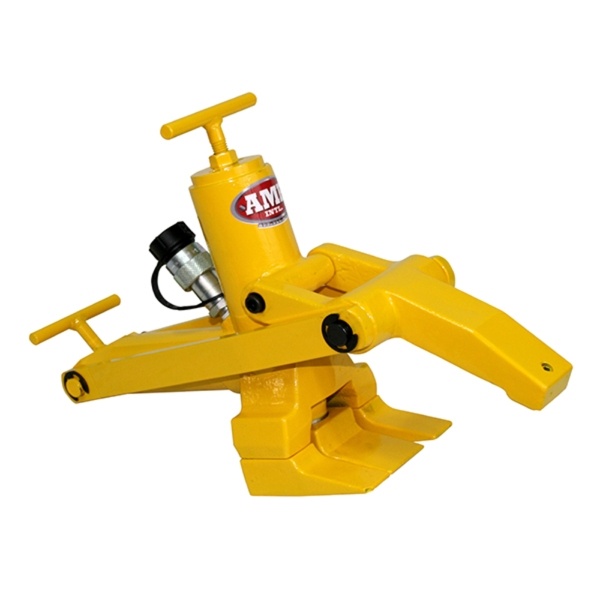
GT-AME11020 - Hydraulic "Maxi Combi" Tyre Bead Breaker Head
Description: The Hydraulic "Maxi Combi" Tyre Bead Breaker Head is an advanced and powerful tool designed to tackle tyre removal on a wide range of wheels, including single, two, and three-piece configurations. Specifically built for heavy-duty applications, this bead breaker offers enhanced hydraulic force to break even the toughest tyre beads with ease. Ideal for large vehicles such as trucks, agricultural machinery, and industrial equipment, this tool is designed to increase efficiency and reduce downtime. With its robust build and reliable performance, the "Maxi Combi" is perfect for professional tyre workshops and mobile service operations. Key Features: Versatile Compatibility : Designed to work with single, two, and three-piece wheels for a wide range of applications. Hydraulic Power : Provides superior hydraulic force for fast and efficient bead breaking, reducing manual effort. Durable Construction : Built with heavy-duty materials to withstand harsh working conditions, ensuring long-lasting use. Enhanced Efficiency : Ideal for handling large tyres on trucks, agricultural machinery, and industrial vehicles, minimizing downtime. Professional-Grade Tool : Perfect for both workshop and on-site mobile repair services. Technical Information: Compatible Wheel Types : Single, two, and three-piece wheels Hydraulic System : High-pressure hydraulic system for maximum bead breaking power Construction Material : Heavy-duty materials for durability and longevity Applications : Suitable for trucks, agricultural, and industrial vehicles
Brand: Garage & Tool Supplies
Category: Vehicles & Parts > Vehicle Parts & Accessories > Vehicle Maintenance, Care & Decor > Vehicle Repair & Specialty Tools > Vehicle Tire Repair & Tire Changing Tools > Tire Changing Tools > Bead Breakers